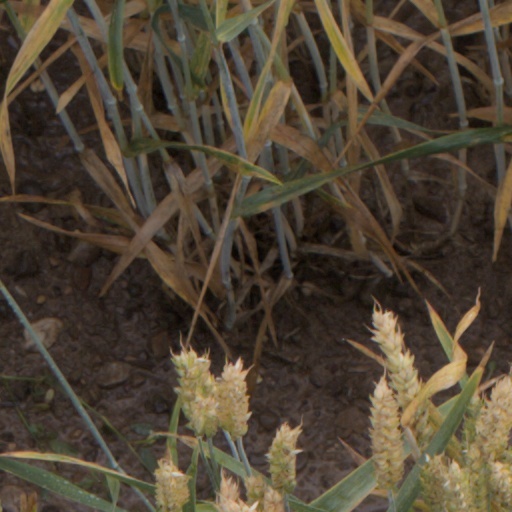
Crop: wheat